Sutter Home Winery

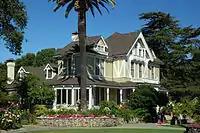
The Sutter Home Victorian house is featured on the wine bottle labels

In collaboration with Bob Torkelson, the Trinchero family manages the large winemaking organization, overseeing operations from grapegrowing and production, marketing and sales. The Trincheros are noted for their industry leadership, commitment to sustainable agriculture and preserving the environment.